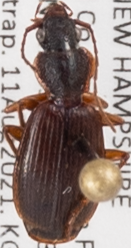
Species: Cymindis cribricollis
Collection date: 2021-08-11
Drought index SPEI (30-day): -0.064
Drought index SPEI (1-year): -1.01
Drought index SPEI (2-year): -0.492